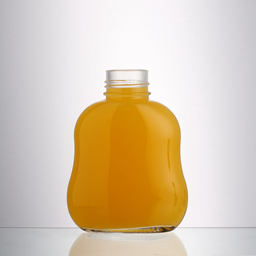
Label: glass